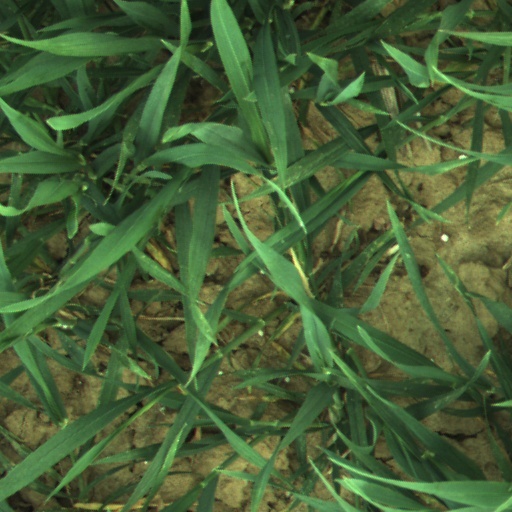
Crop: wheat